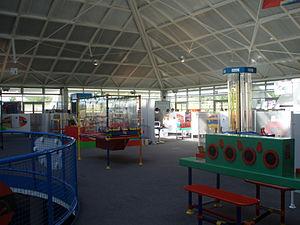
Cette liste des musées du Hampshire, Angleterre contient des musées qui sont définis dans ce contexte comme des institutions qui recueillent et soignent des objets d'intérêt culturel, artistique, scientifique ou historique. leurs collections ou expositions connexes disponibles pour la consultation publique. Sont également inclus les galeries d'art à but non lucratif et les galeries d'art universitaires. Les musées virtuels ne sont pas inclus.